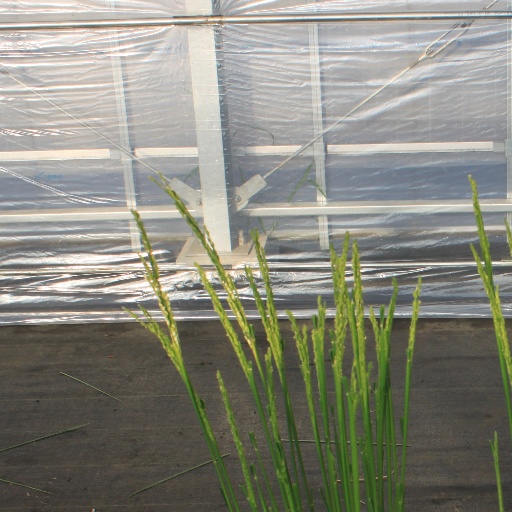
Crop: rice